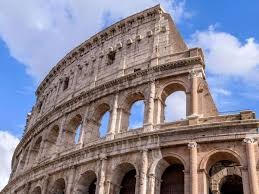
Landmark: Roman Colosseum